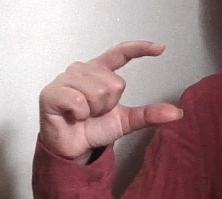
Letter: dal